Omar Strong

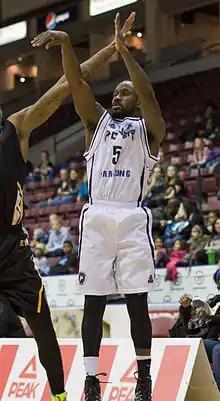
Strong shoots the ball in 2015

Omar Strong Sr. (born May 16, 1990) is an American professional basketball player for the Windsor Express of the NBL Canada. In 2012–13, he was a senior at Texas Southern University and was named the Southwestern Athletic Conference Player of the Year.